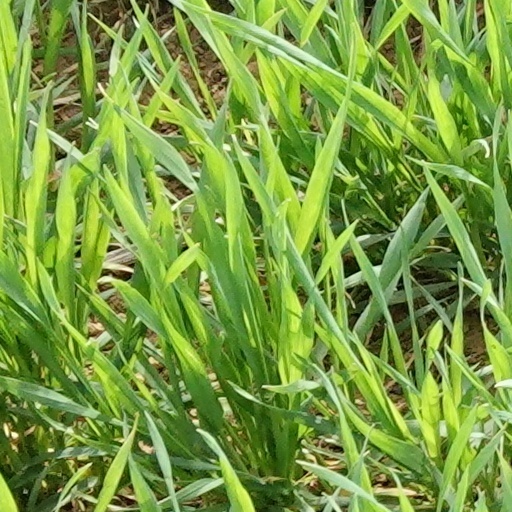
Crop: wheat